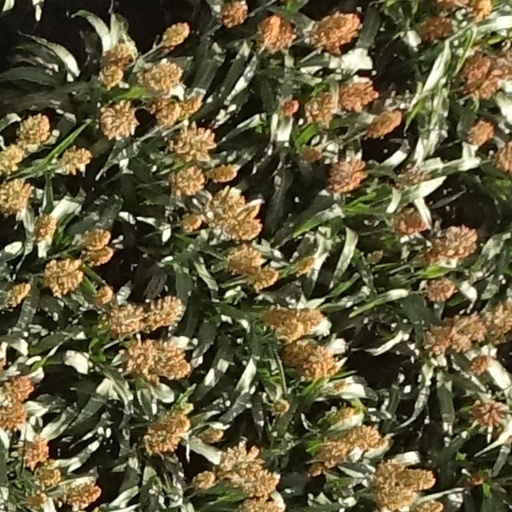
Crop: sorghum